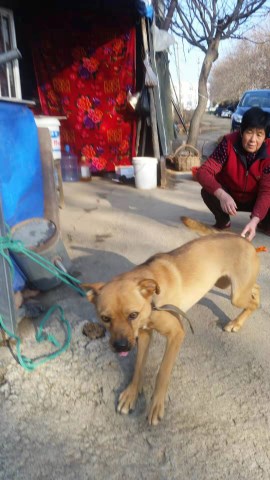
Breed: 3336-n000121-chinese_rural_dog